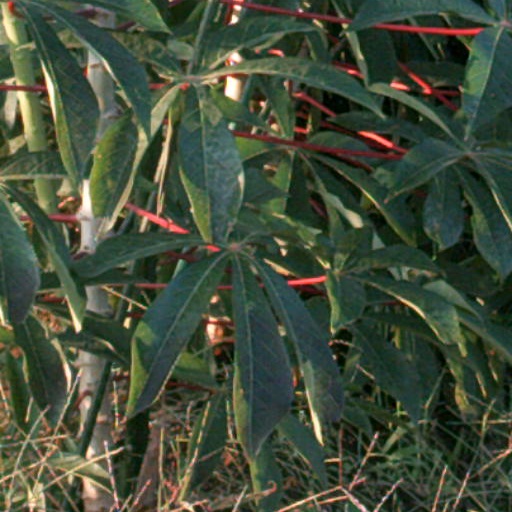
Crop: cassava